Glaucocharis auriscriptella

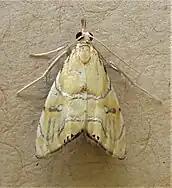

Hudson noted that the transverse lines on some moths may vary in width. Meyrick pointed out that this species is distinguishable from most similar appearing species in its genus by the discal spot on its forewings. For example, the very similar appearing "G. holanthes" can be distinguished as, unlike "G. auriscriptella," the discal spot is represented by two small black dots. The exception is "G. chrysochyta" which can be distinguished from "G. auriscriptella" as it is more brightly coloured, and has an indentation on the first transverse line on its forewings.